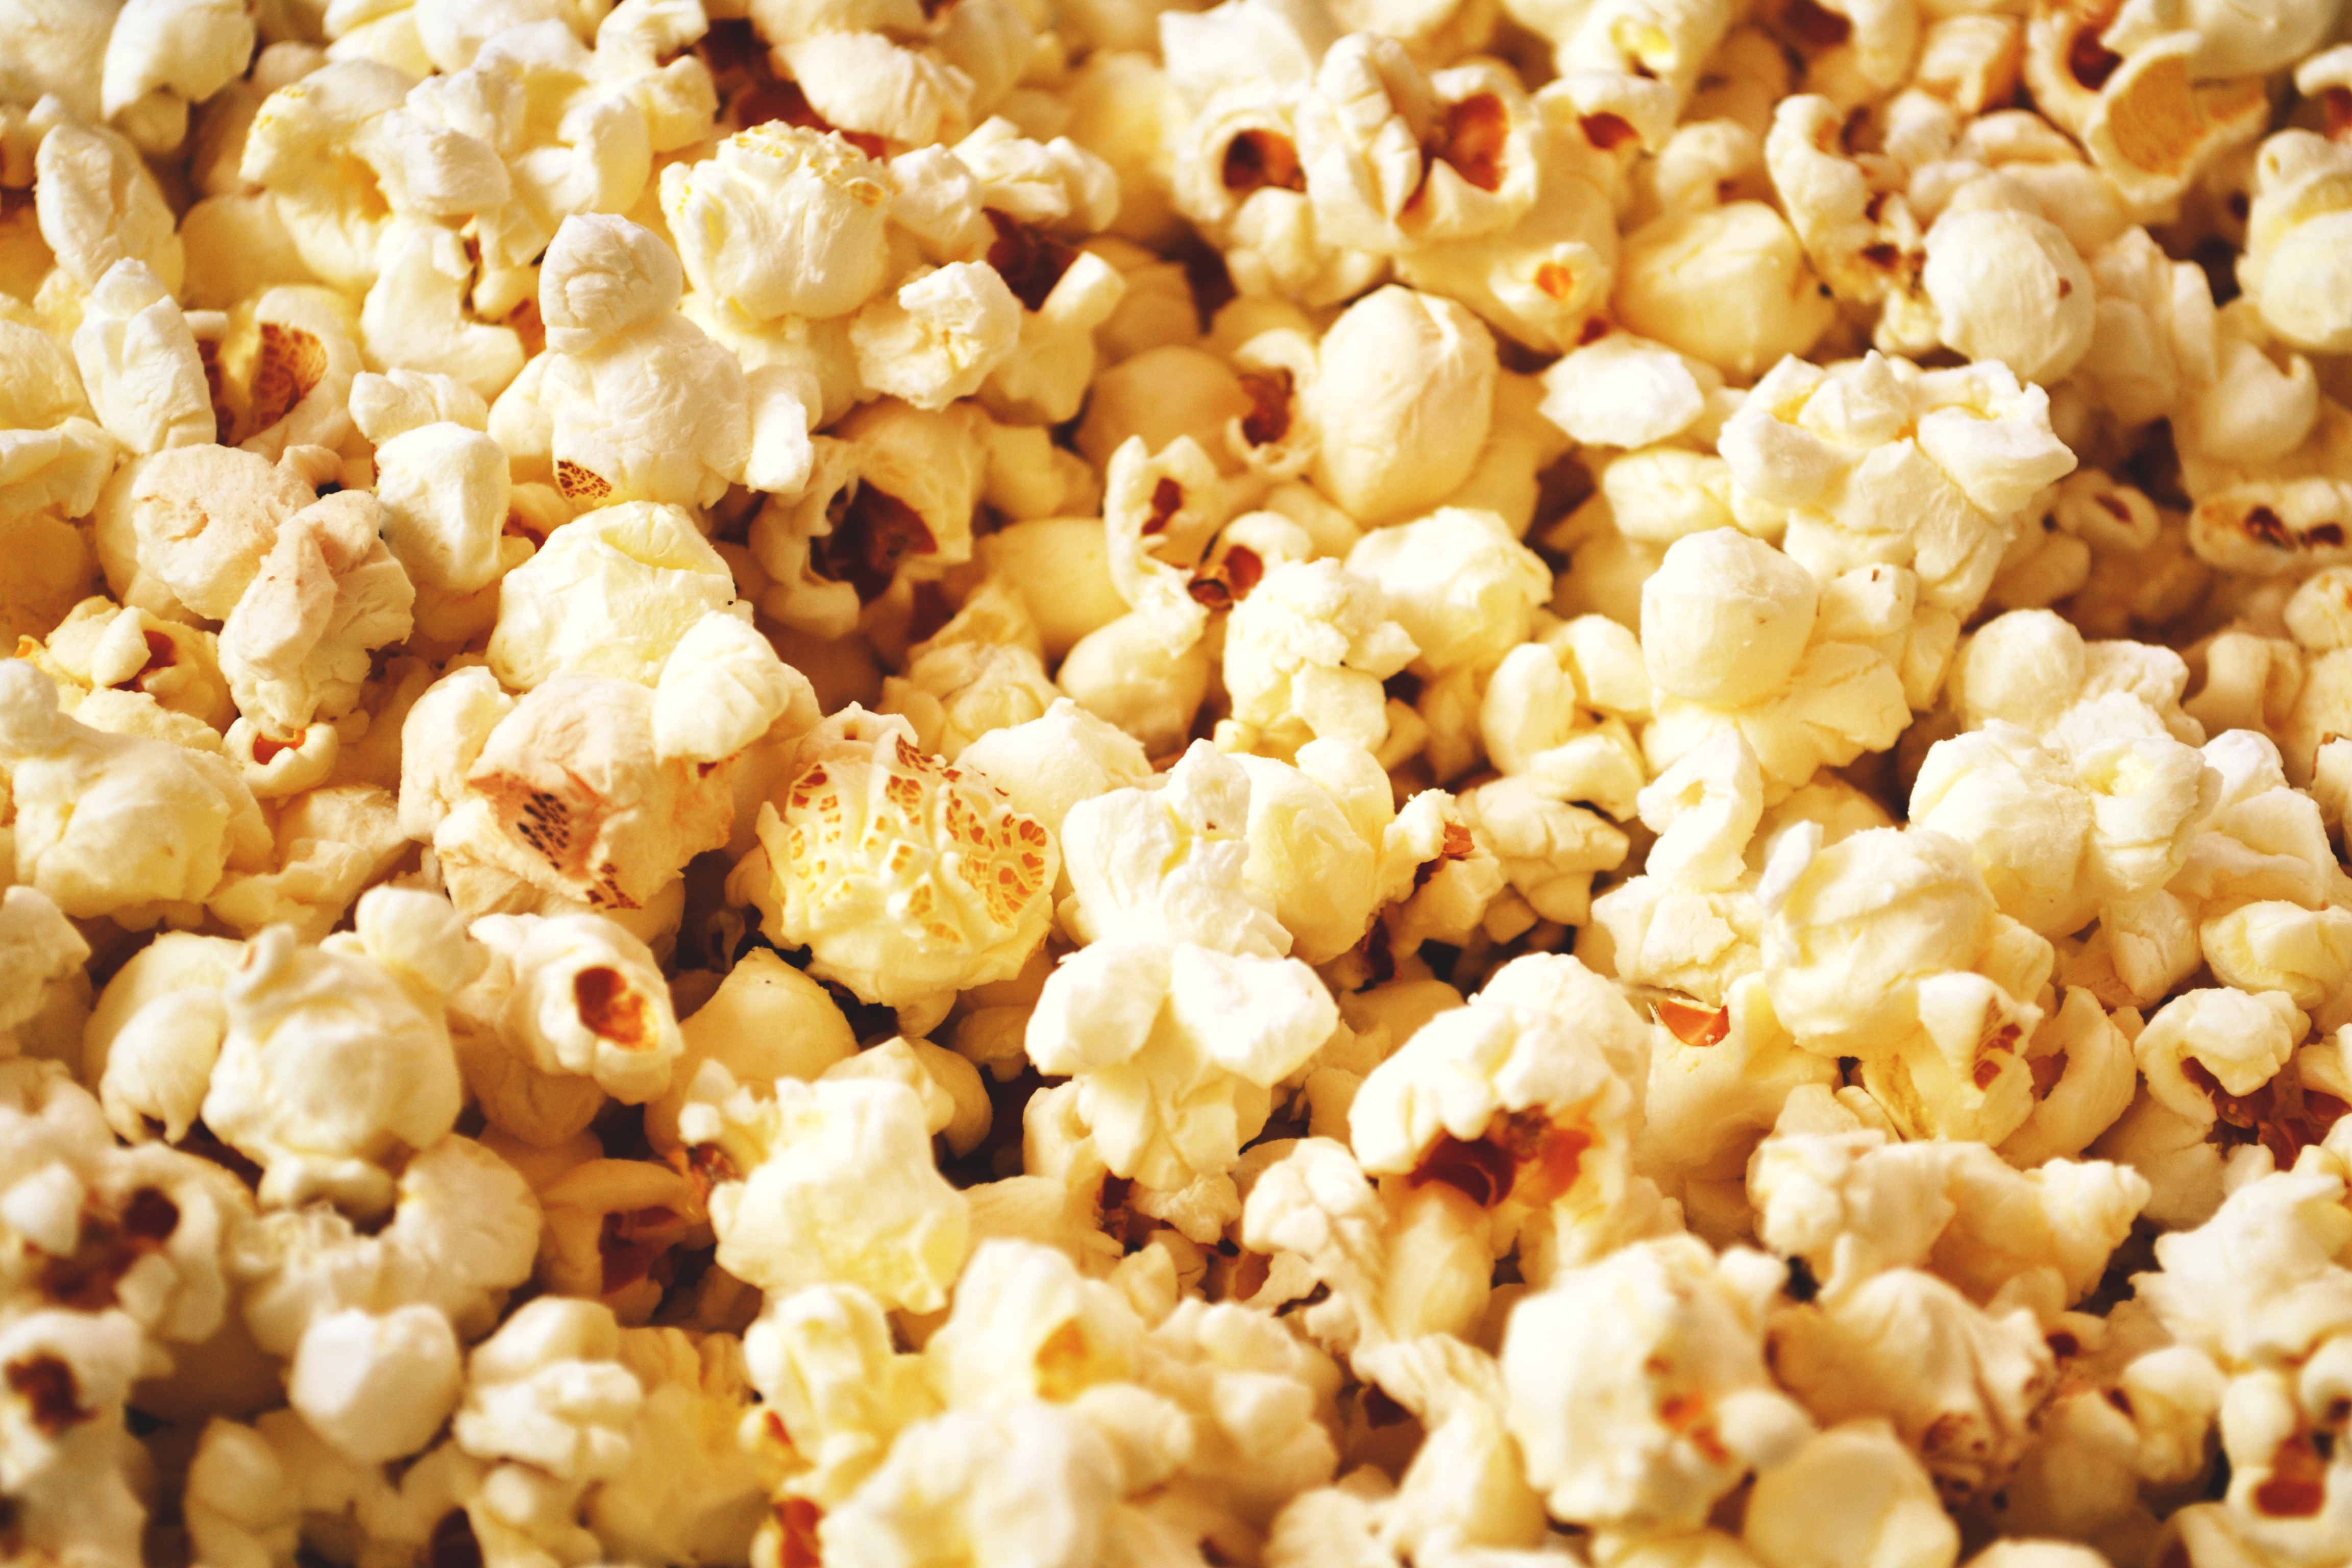
popcorn, kettle corn, food, snack, cuisine, dish, caramel corn, ingredient, produce, american food